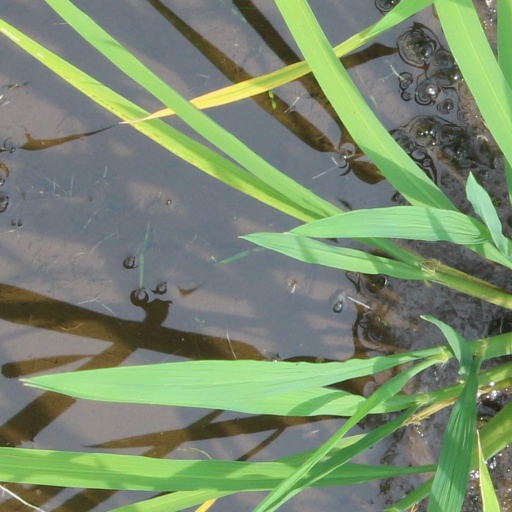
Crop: rice